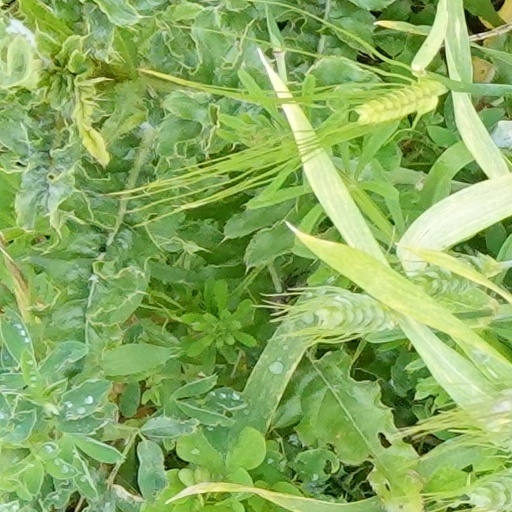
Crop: wheat